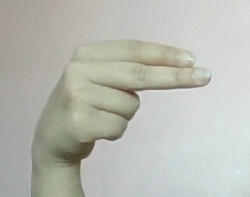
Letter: ain